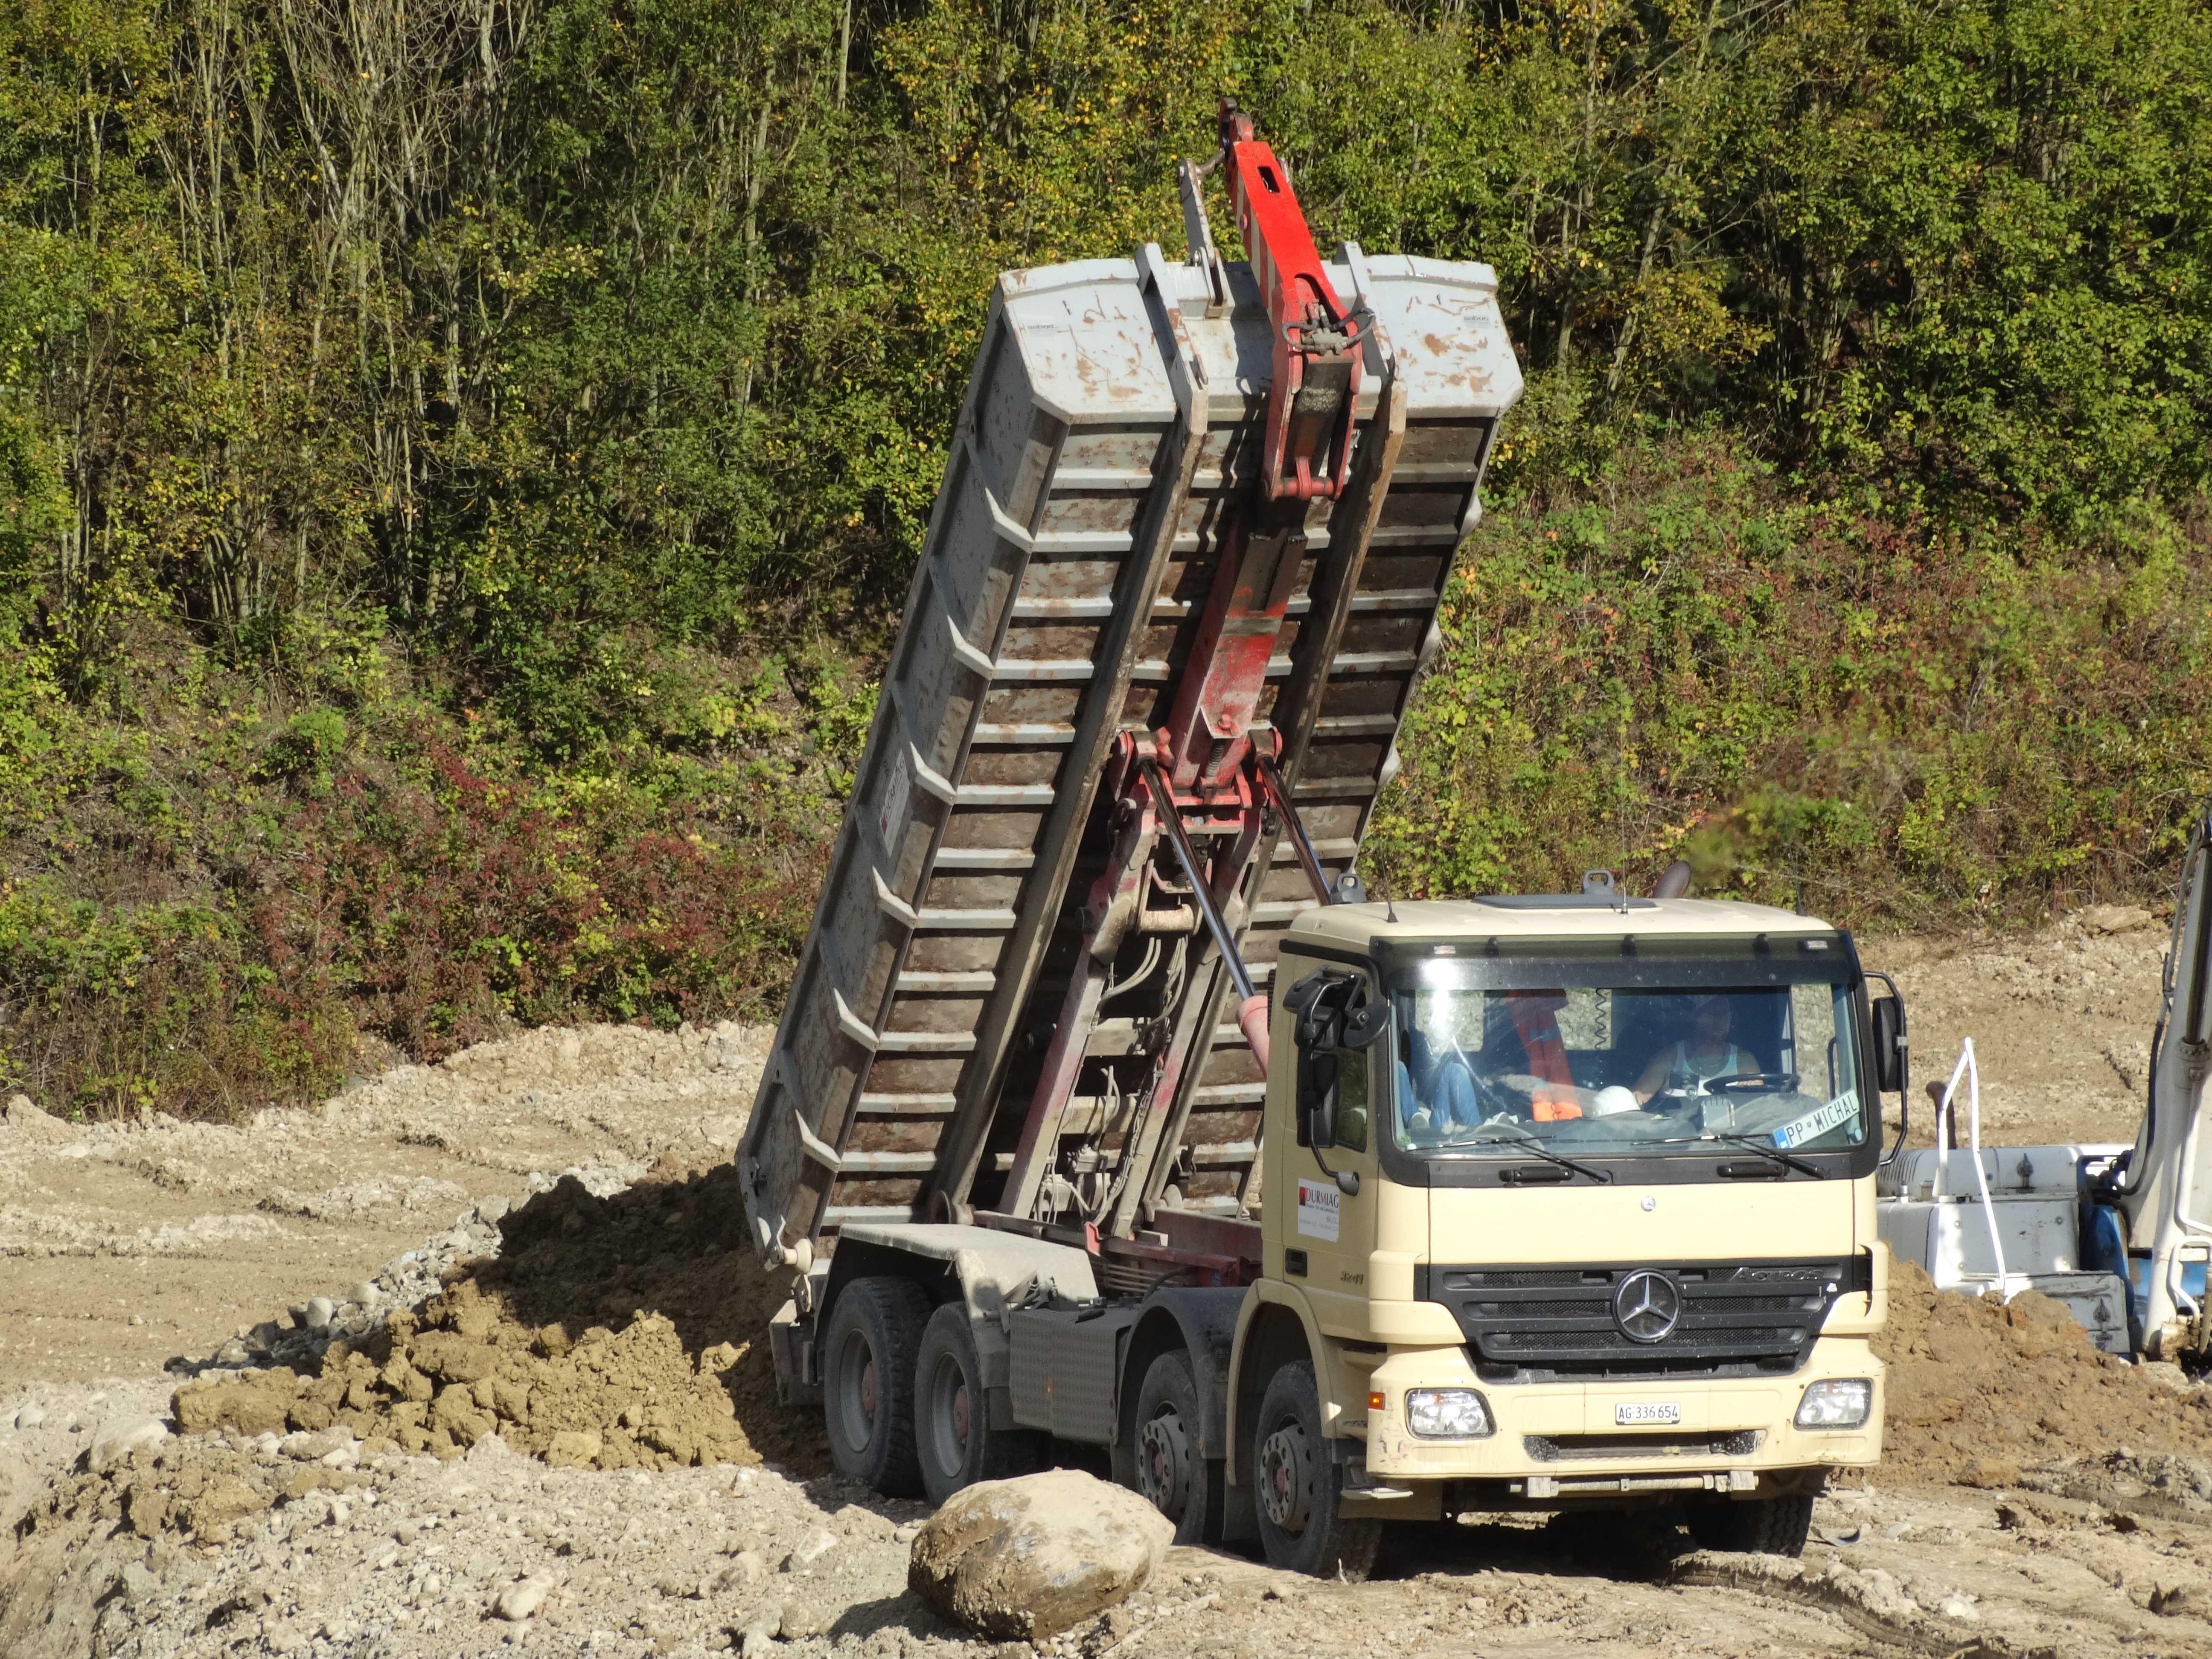
transport, construction, truck, vehicle, soil, earth, download, site, dump truck, construction equipment, kieswerk, off roading, tilt trucks, unloading point, earth material